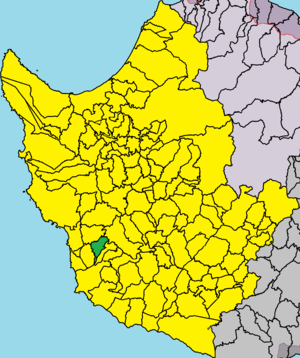
Tremithoúsa est un village de Chypre de plus de 1 041 habitants.